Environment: lab
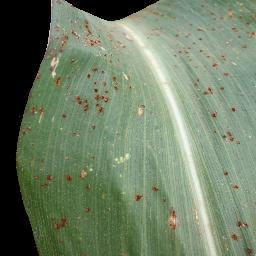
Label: common_rust